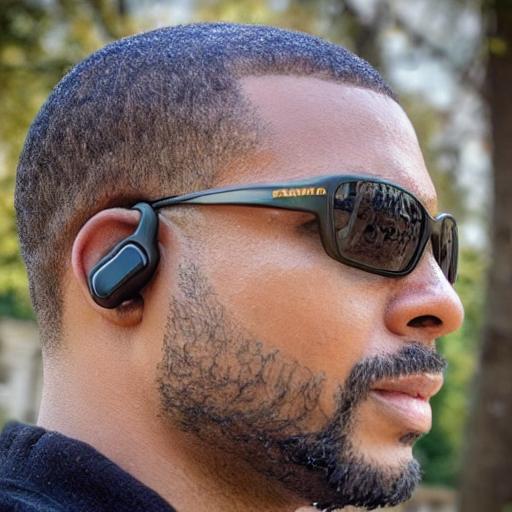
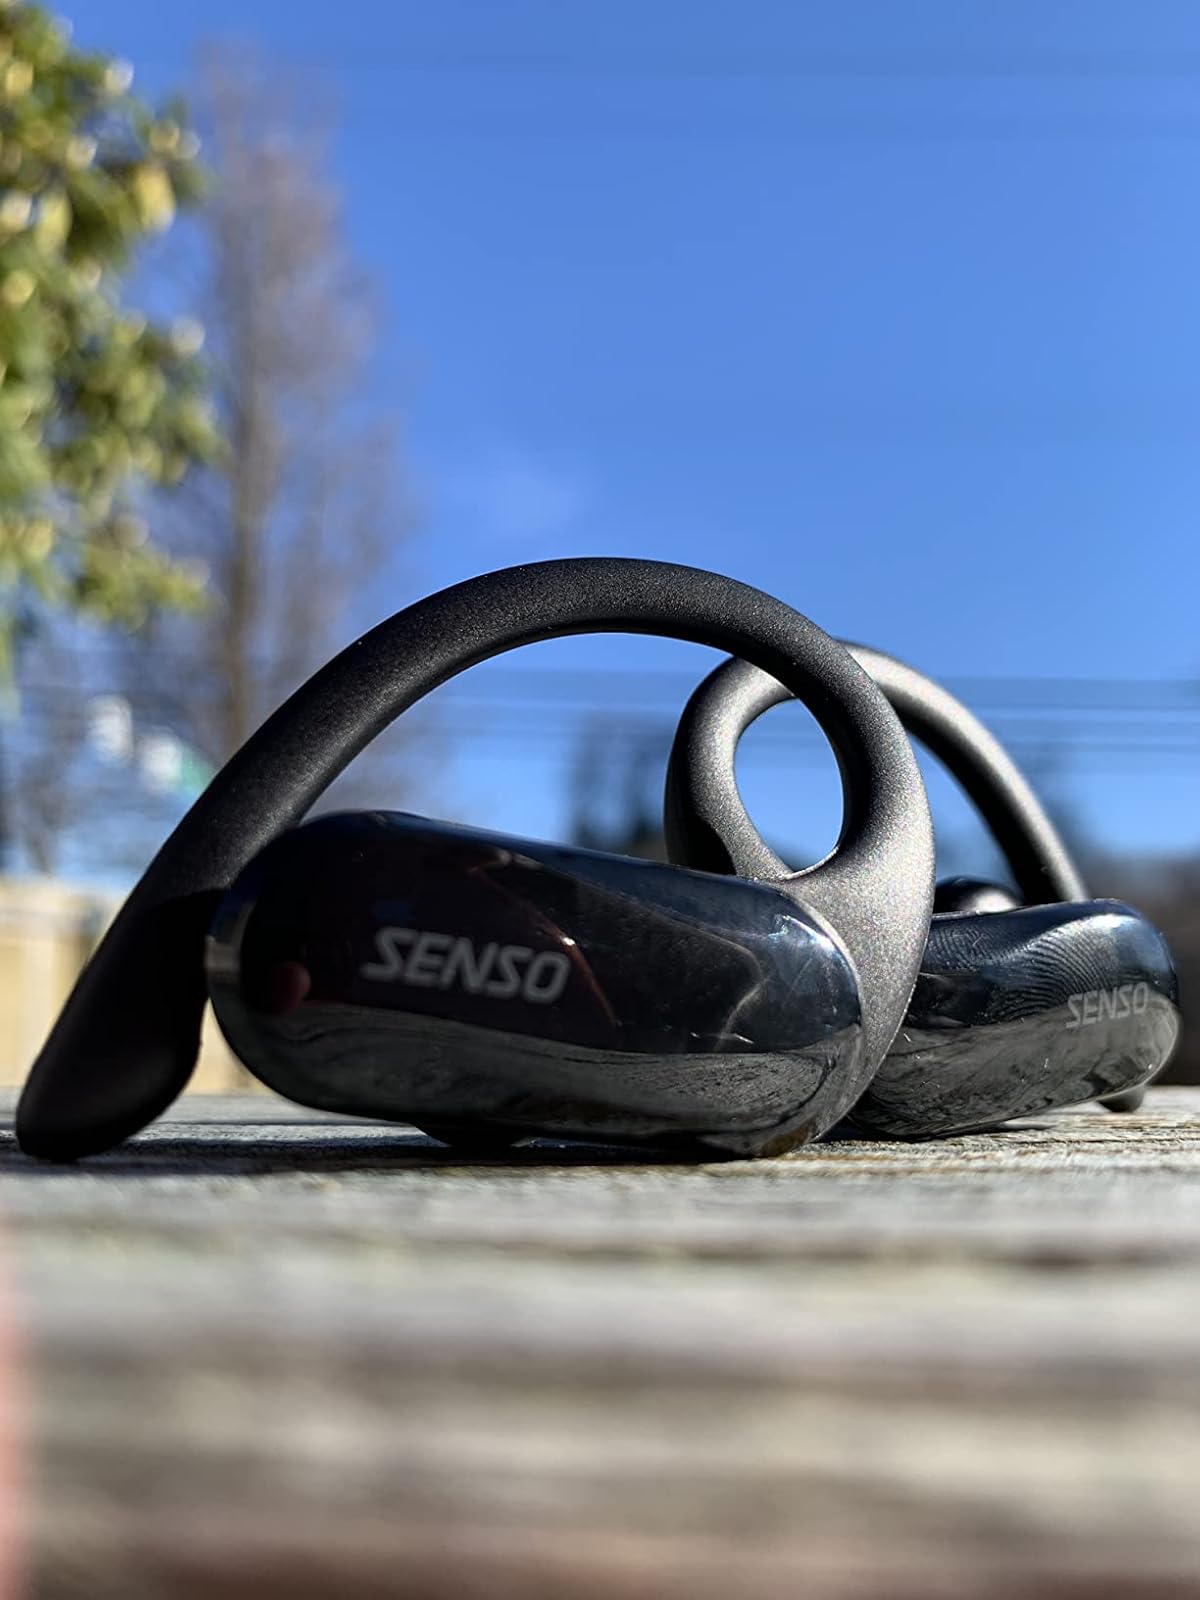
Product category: earbuds
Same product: no